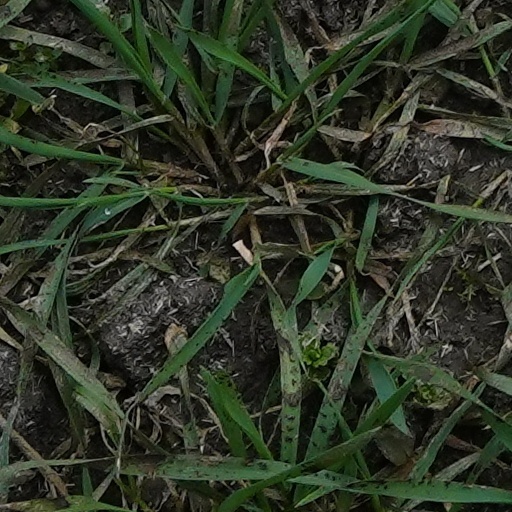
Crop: wheat